Bukit Dinding

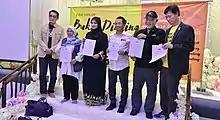
During the Bukit Dinding Townhall, 5 Candidates of P118 Setiawangsa pledged against any purported development of Bukit Dinding

The Bukit Dinding Downhill Race is an annual mountain biking event that takes place on the challenging slopes of Bukit Dinding, located in the urban landscape of Kuala Lumpur, Malaysia. Known for its adrenaline-pumping downhill segments, the race features a route that navigates rugged terrain, sharp turns, and technical obstacles.